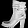
Label: Ankle boot